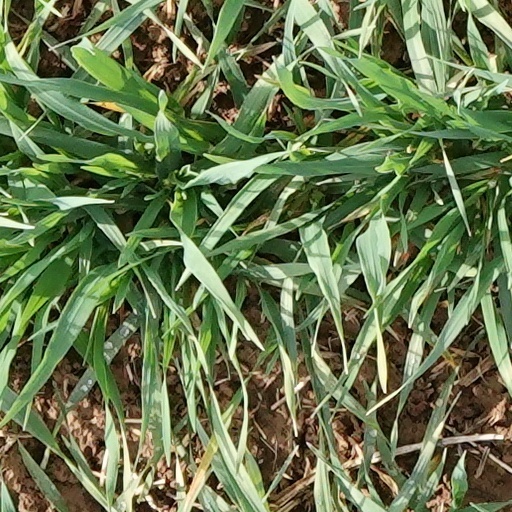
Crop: wheat